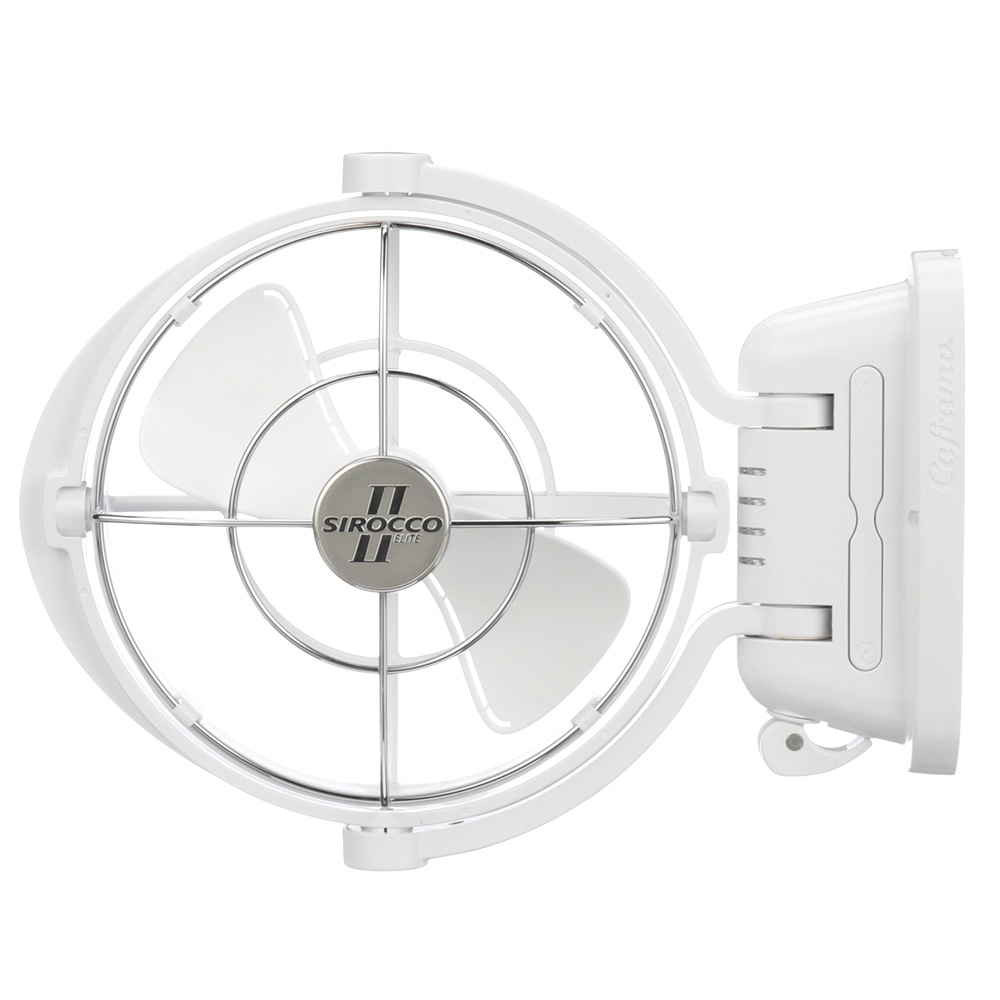
SEEKR by Caframo Sirocco II Elite Fan - White [7012CAWBX]
Sirocco II Elite Fan - White This revolutionary cabin fan is the finest in its class. The Sirocco II Elite is the world's first brushless DC cabin fan. Compared to the Sirocco II and other fans with conventional motors, the Elite's motor is designed to last up to four times as long. In addition to exceptional longevity, the fan offers an unmatched combination of build quality, airflow, whisper-quiet operation, and a four-year warranty. Beyond performance, the attractively designed fan will make a statement of sophistication in any galley, salon, or stateroom. Features: Powerful, extra-long life brushless motor (est. 20,000 hours!) 4-Year Warranty 4 Speed settings Whisper Quiet 360° Directional Airflow 12 and 24VDC (Auto-sensing) Same mounting footprint as Sirocco and Sirocco II 30% increase in airflow across all speed settings compared to Sirocco II (110-240CFM) Premium design with stainless steel grill and center badge Gimbaled design for 360° directional airflow with 4-speeds Auto shutoff with 4 timer settings of 3, 6, 9, or 12 hours Made in Canada Brochure (pdf)
Brand: SEEKR by Caframo
Category: Home & Garden > Household Appliances > Climate Control Appliances > Fans